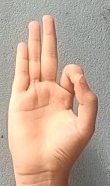
ASL sign: F